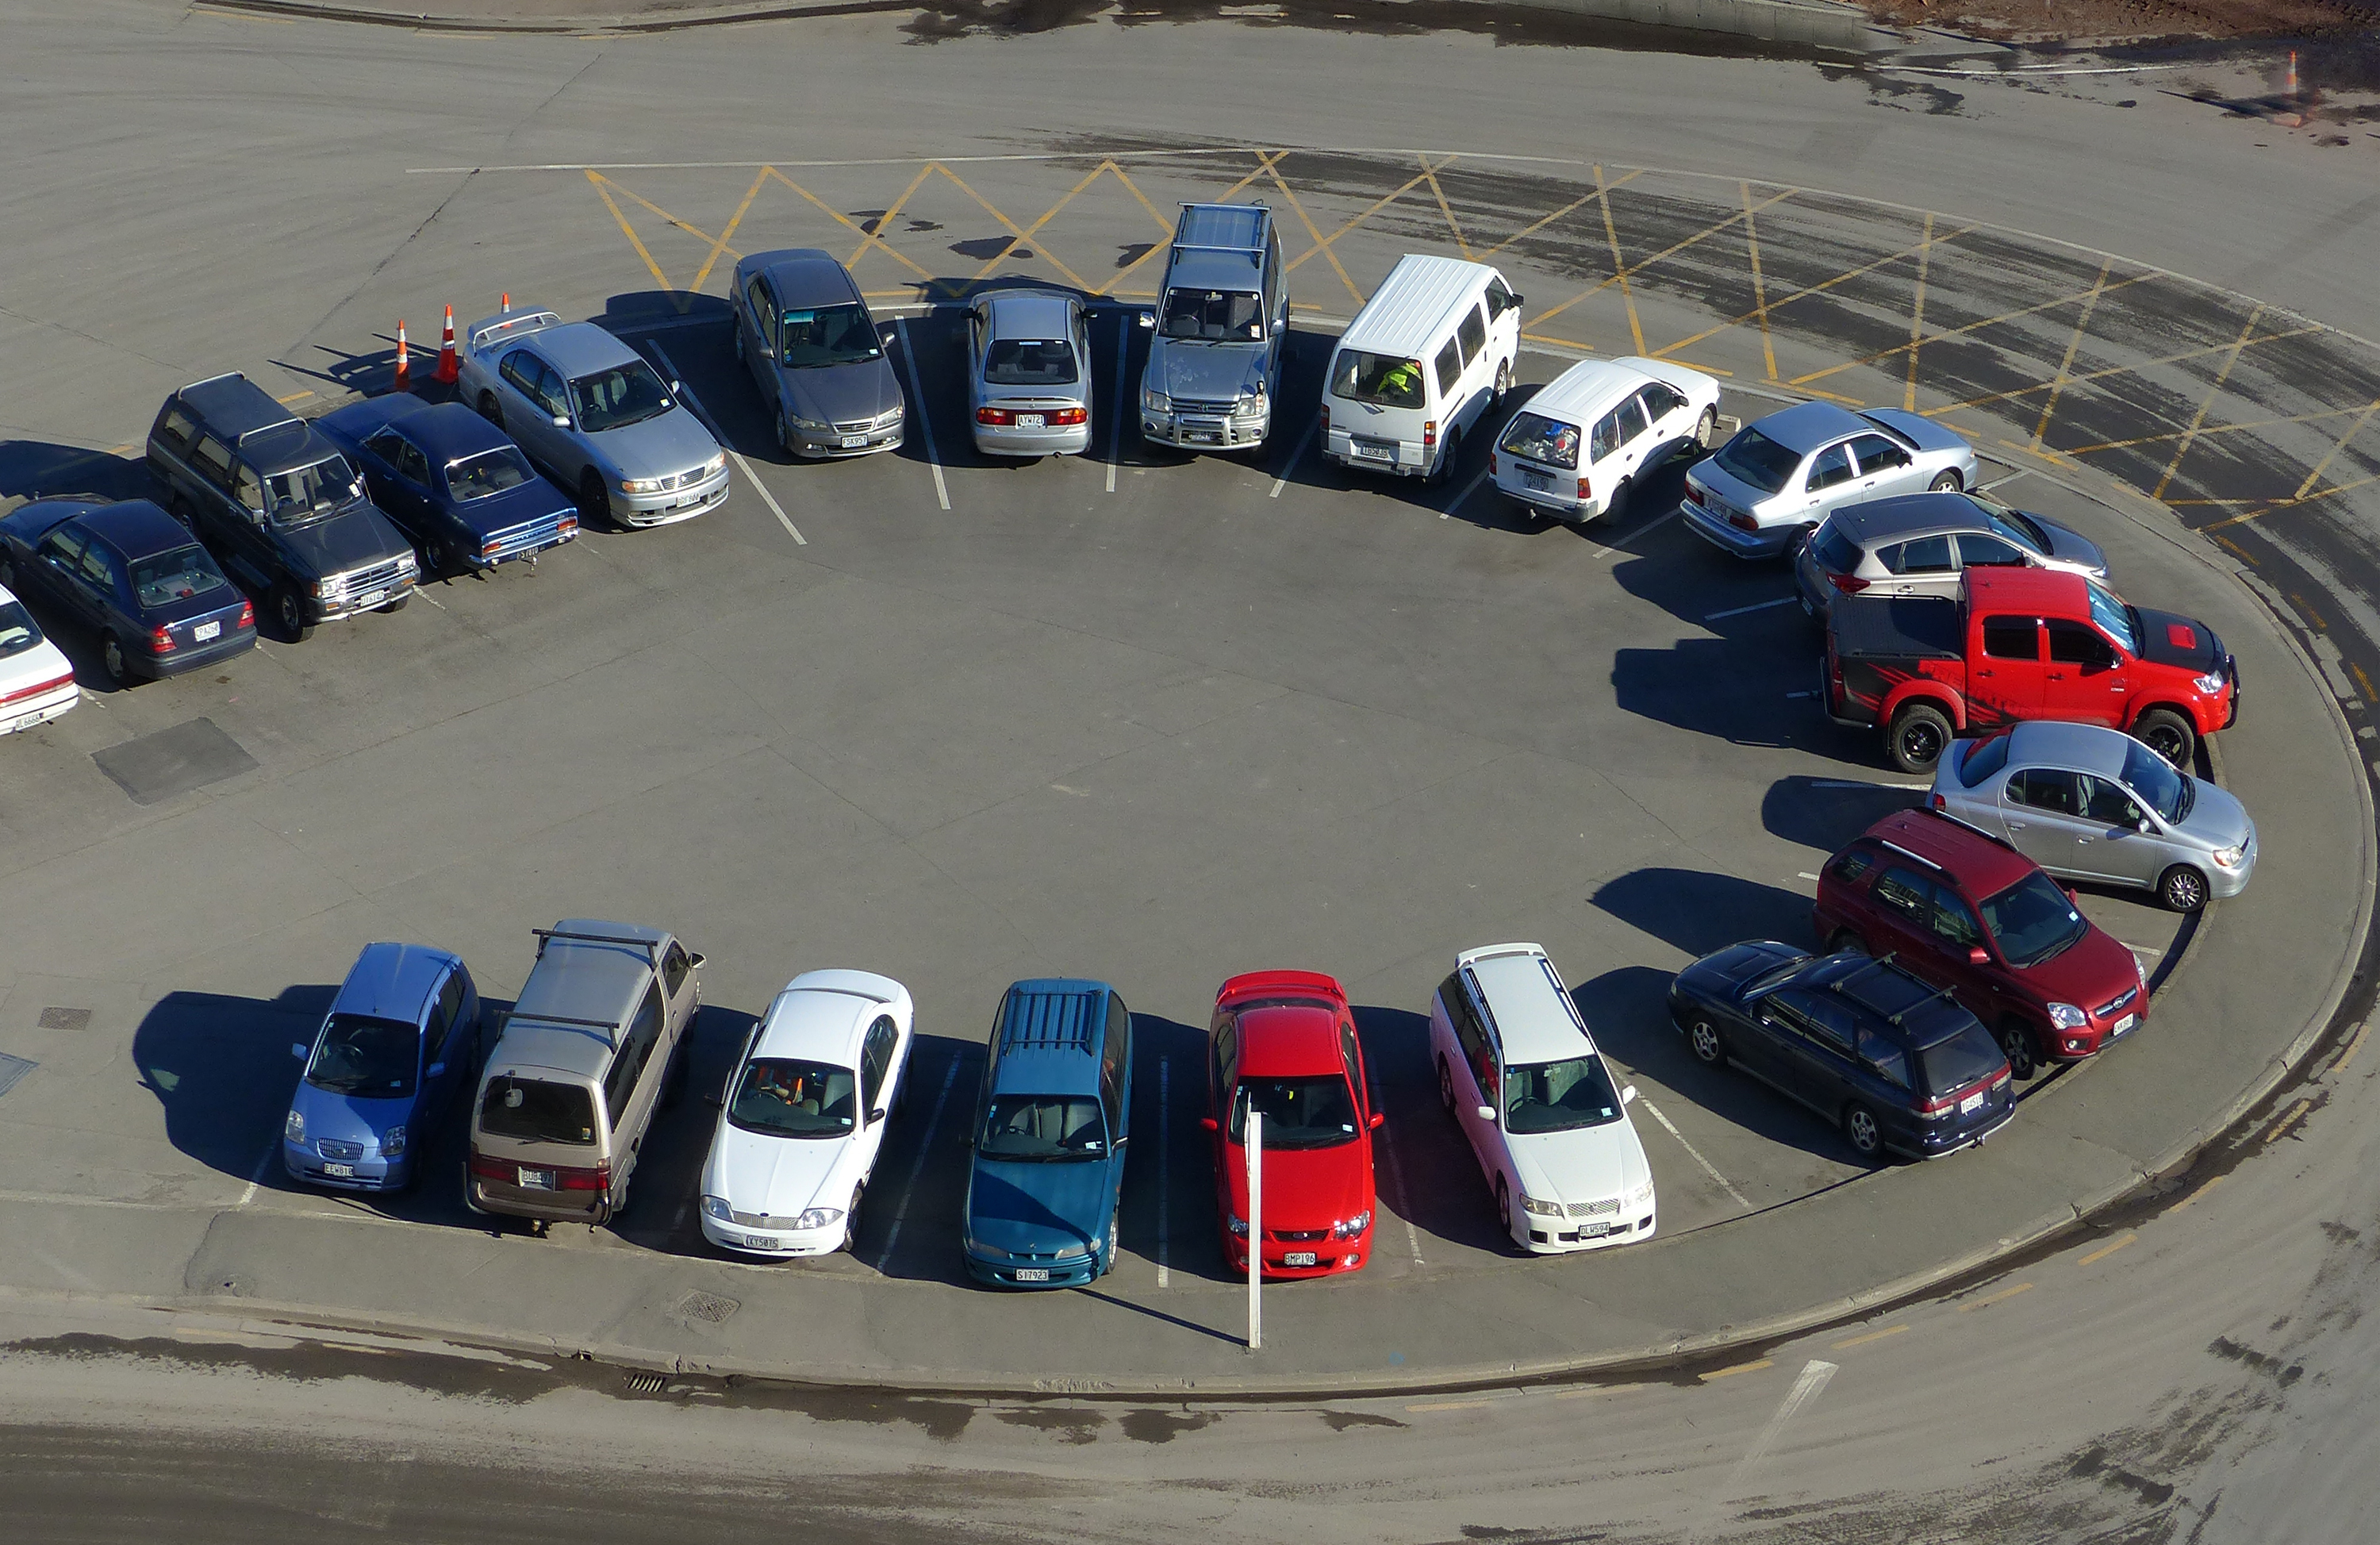
parking, vehicle, blue, toy, stadium, art, cars, race track, lumixfz200, bridgecamera, shape, sport venue